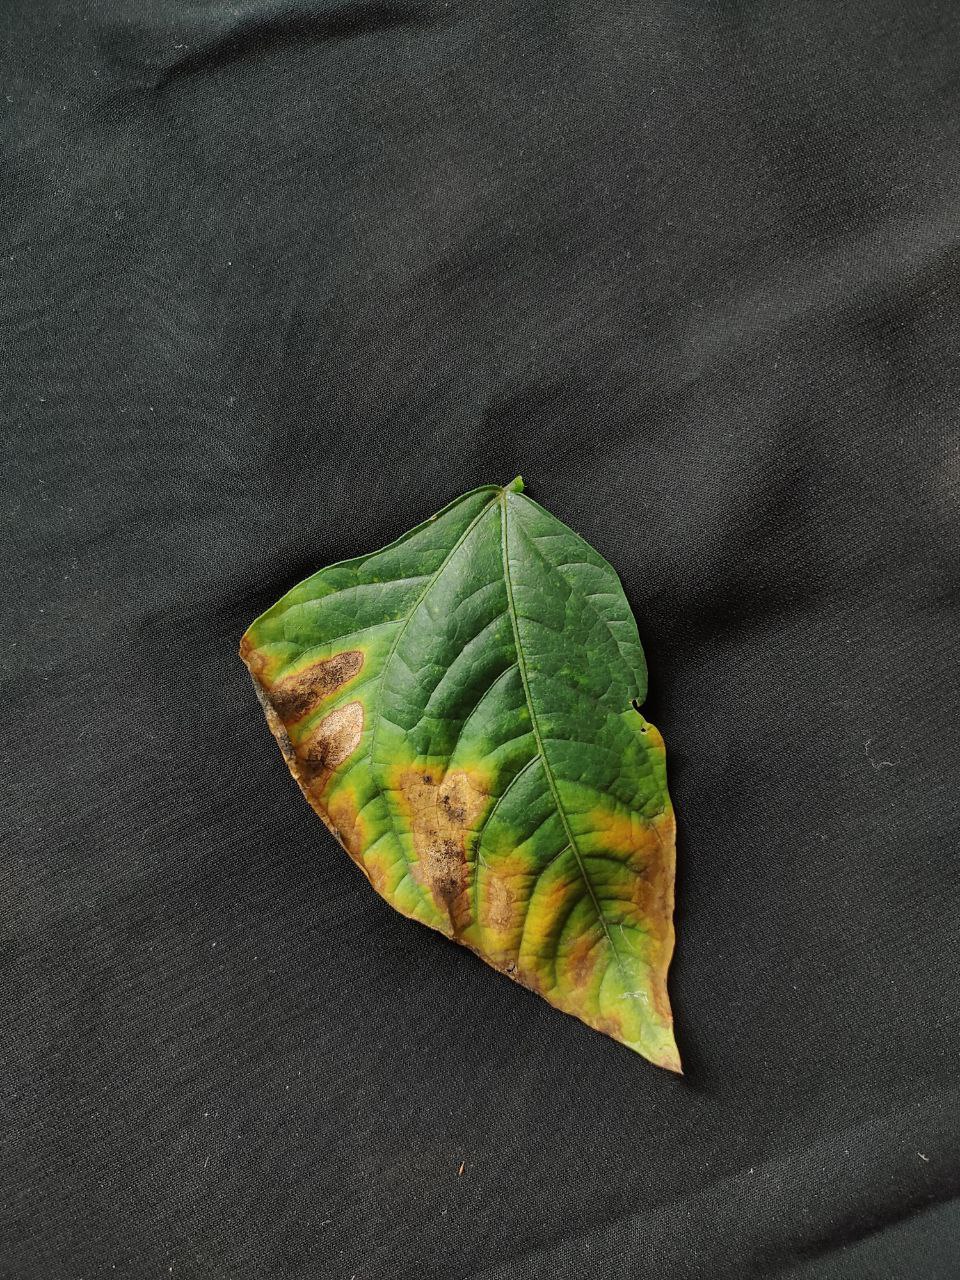
Crop: cowpea
Leaf condition: Bacterial wilt